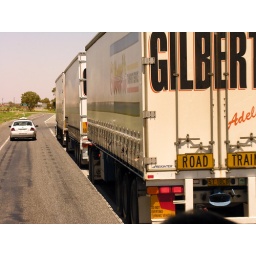
Taxi passes road train in Alice Springs.